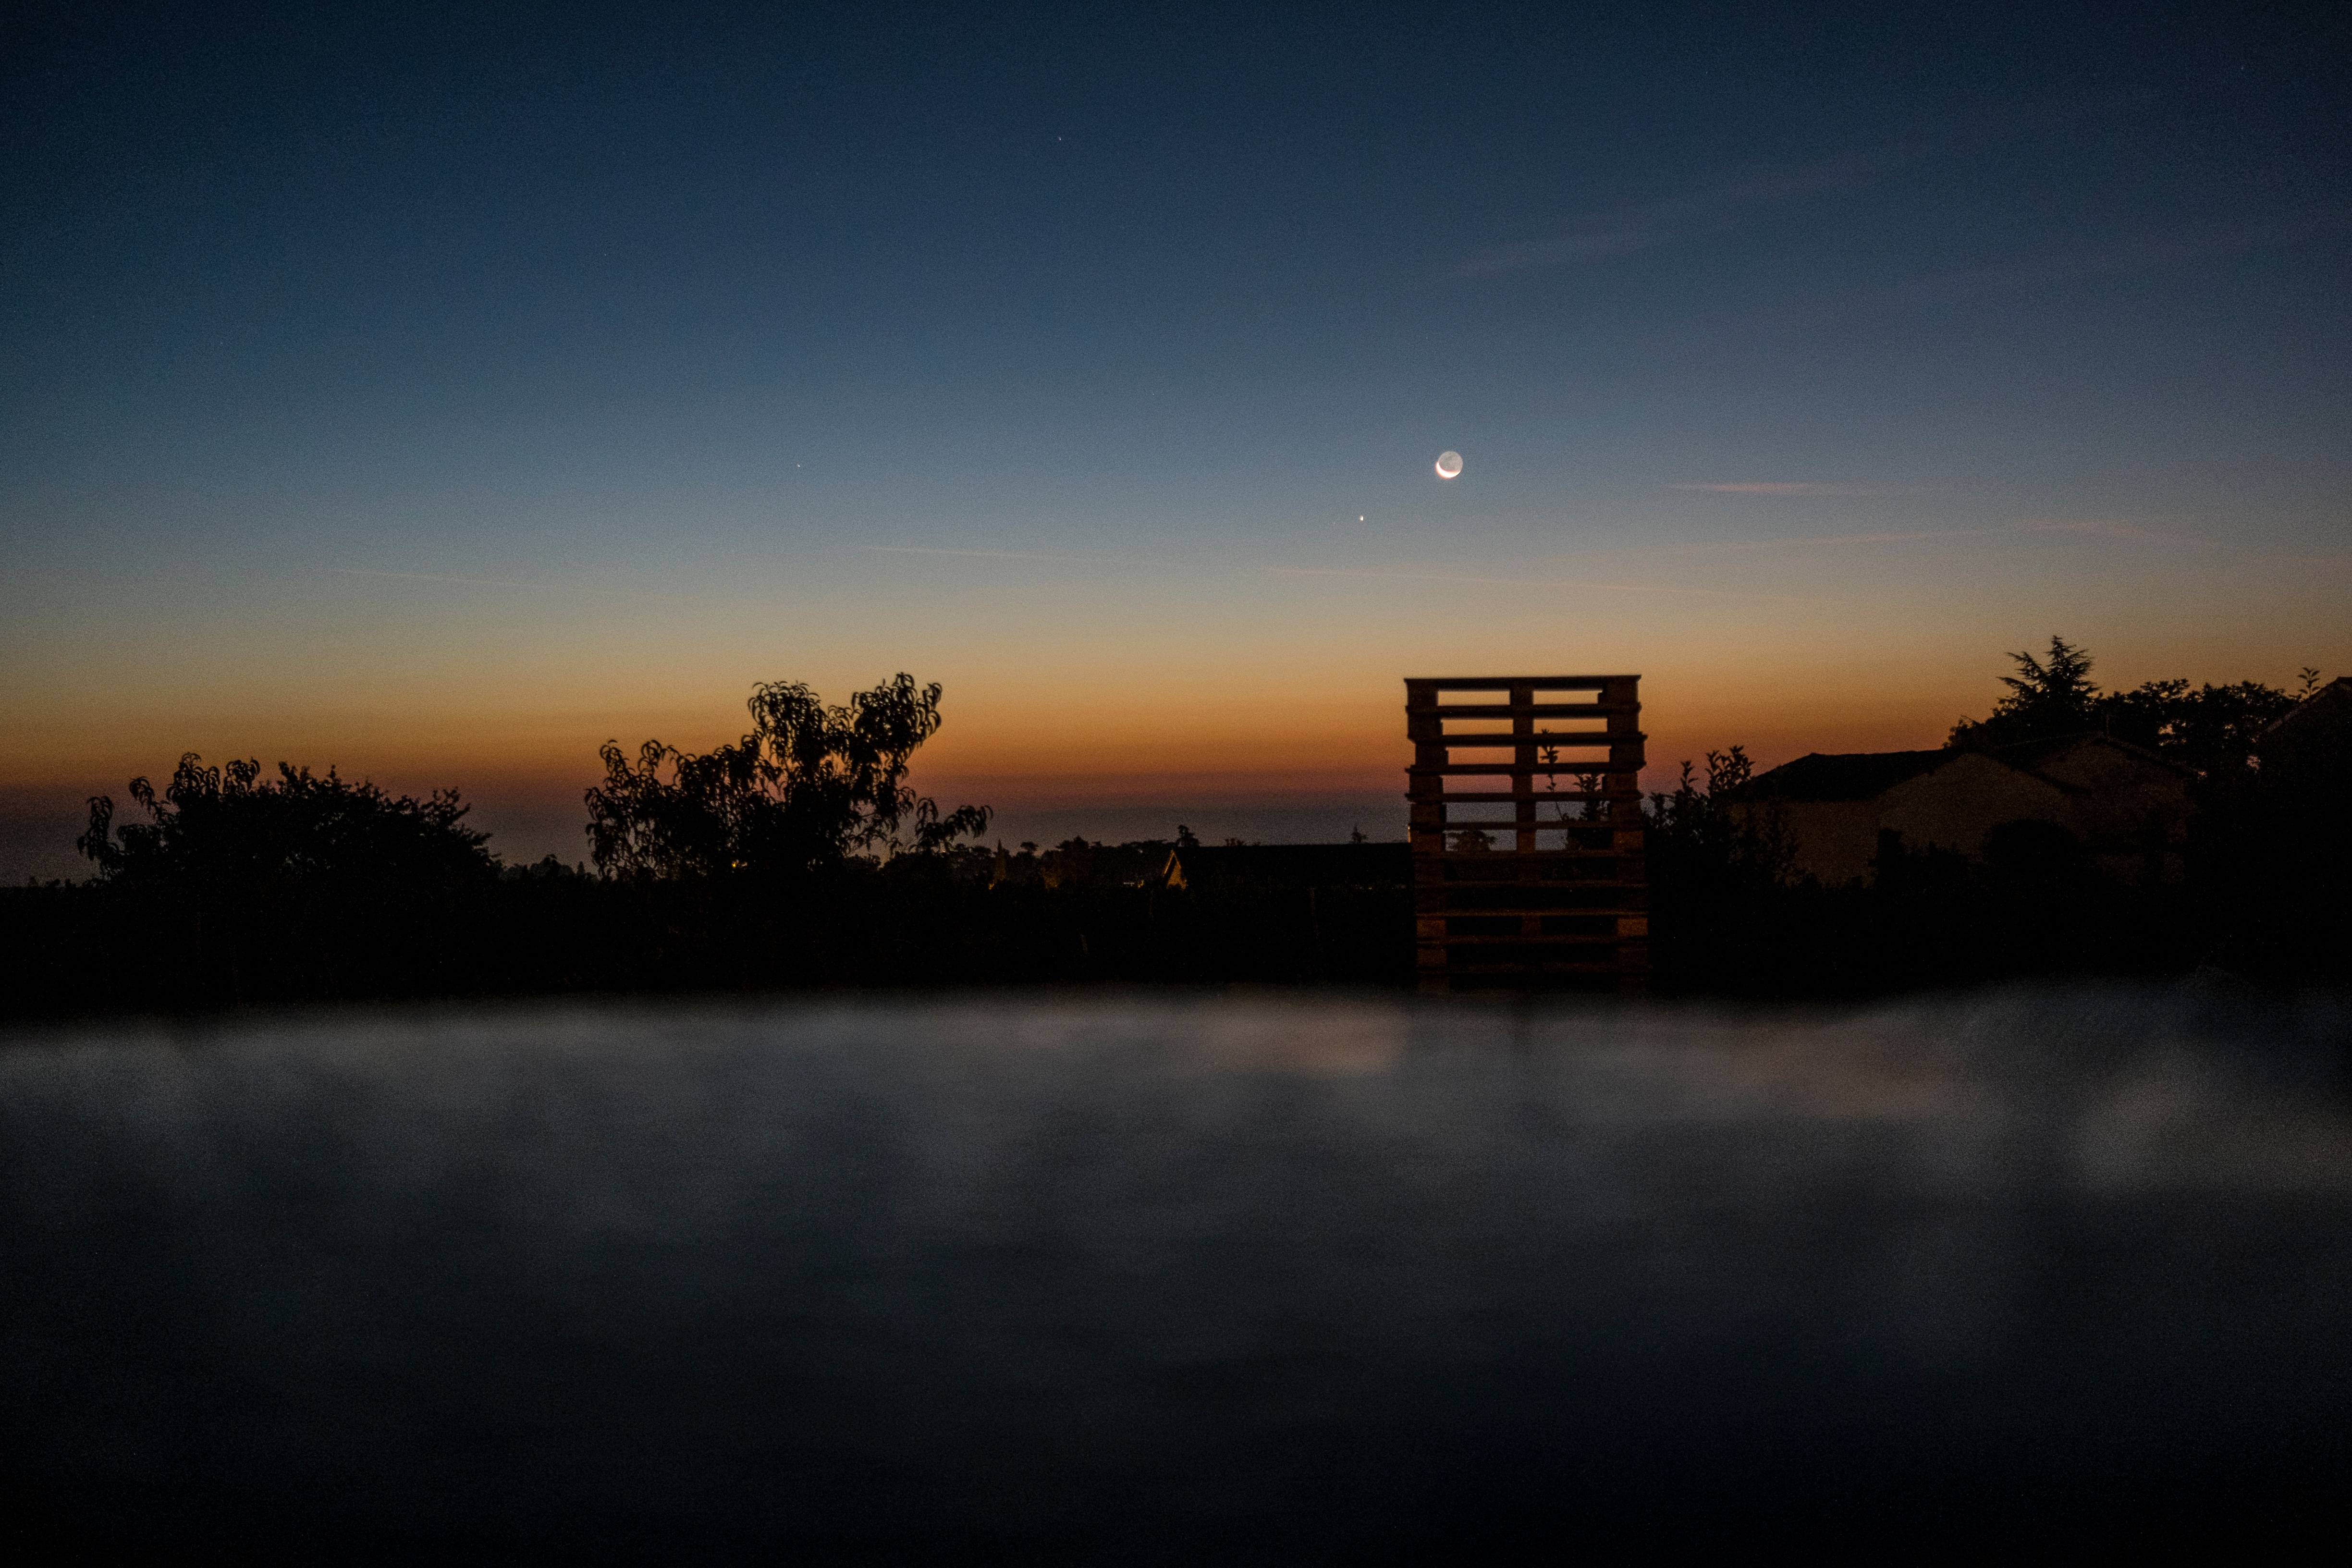
horizon, cloud, sky, sun, sunrise, sunset, skyline, night, sunlight, morning, dawn, atmosphere, dusk, evening, reflection, darkness, afterglow, atmospheric phenomenon